Hong Kong Airways

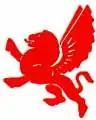
Hong Kong Airways logo

Hong Kong Airways (HKA) was the flag carrier of British Hong Kong during the late 1940s and 1950s.